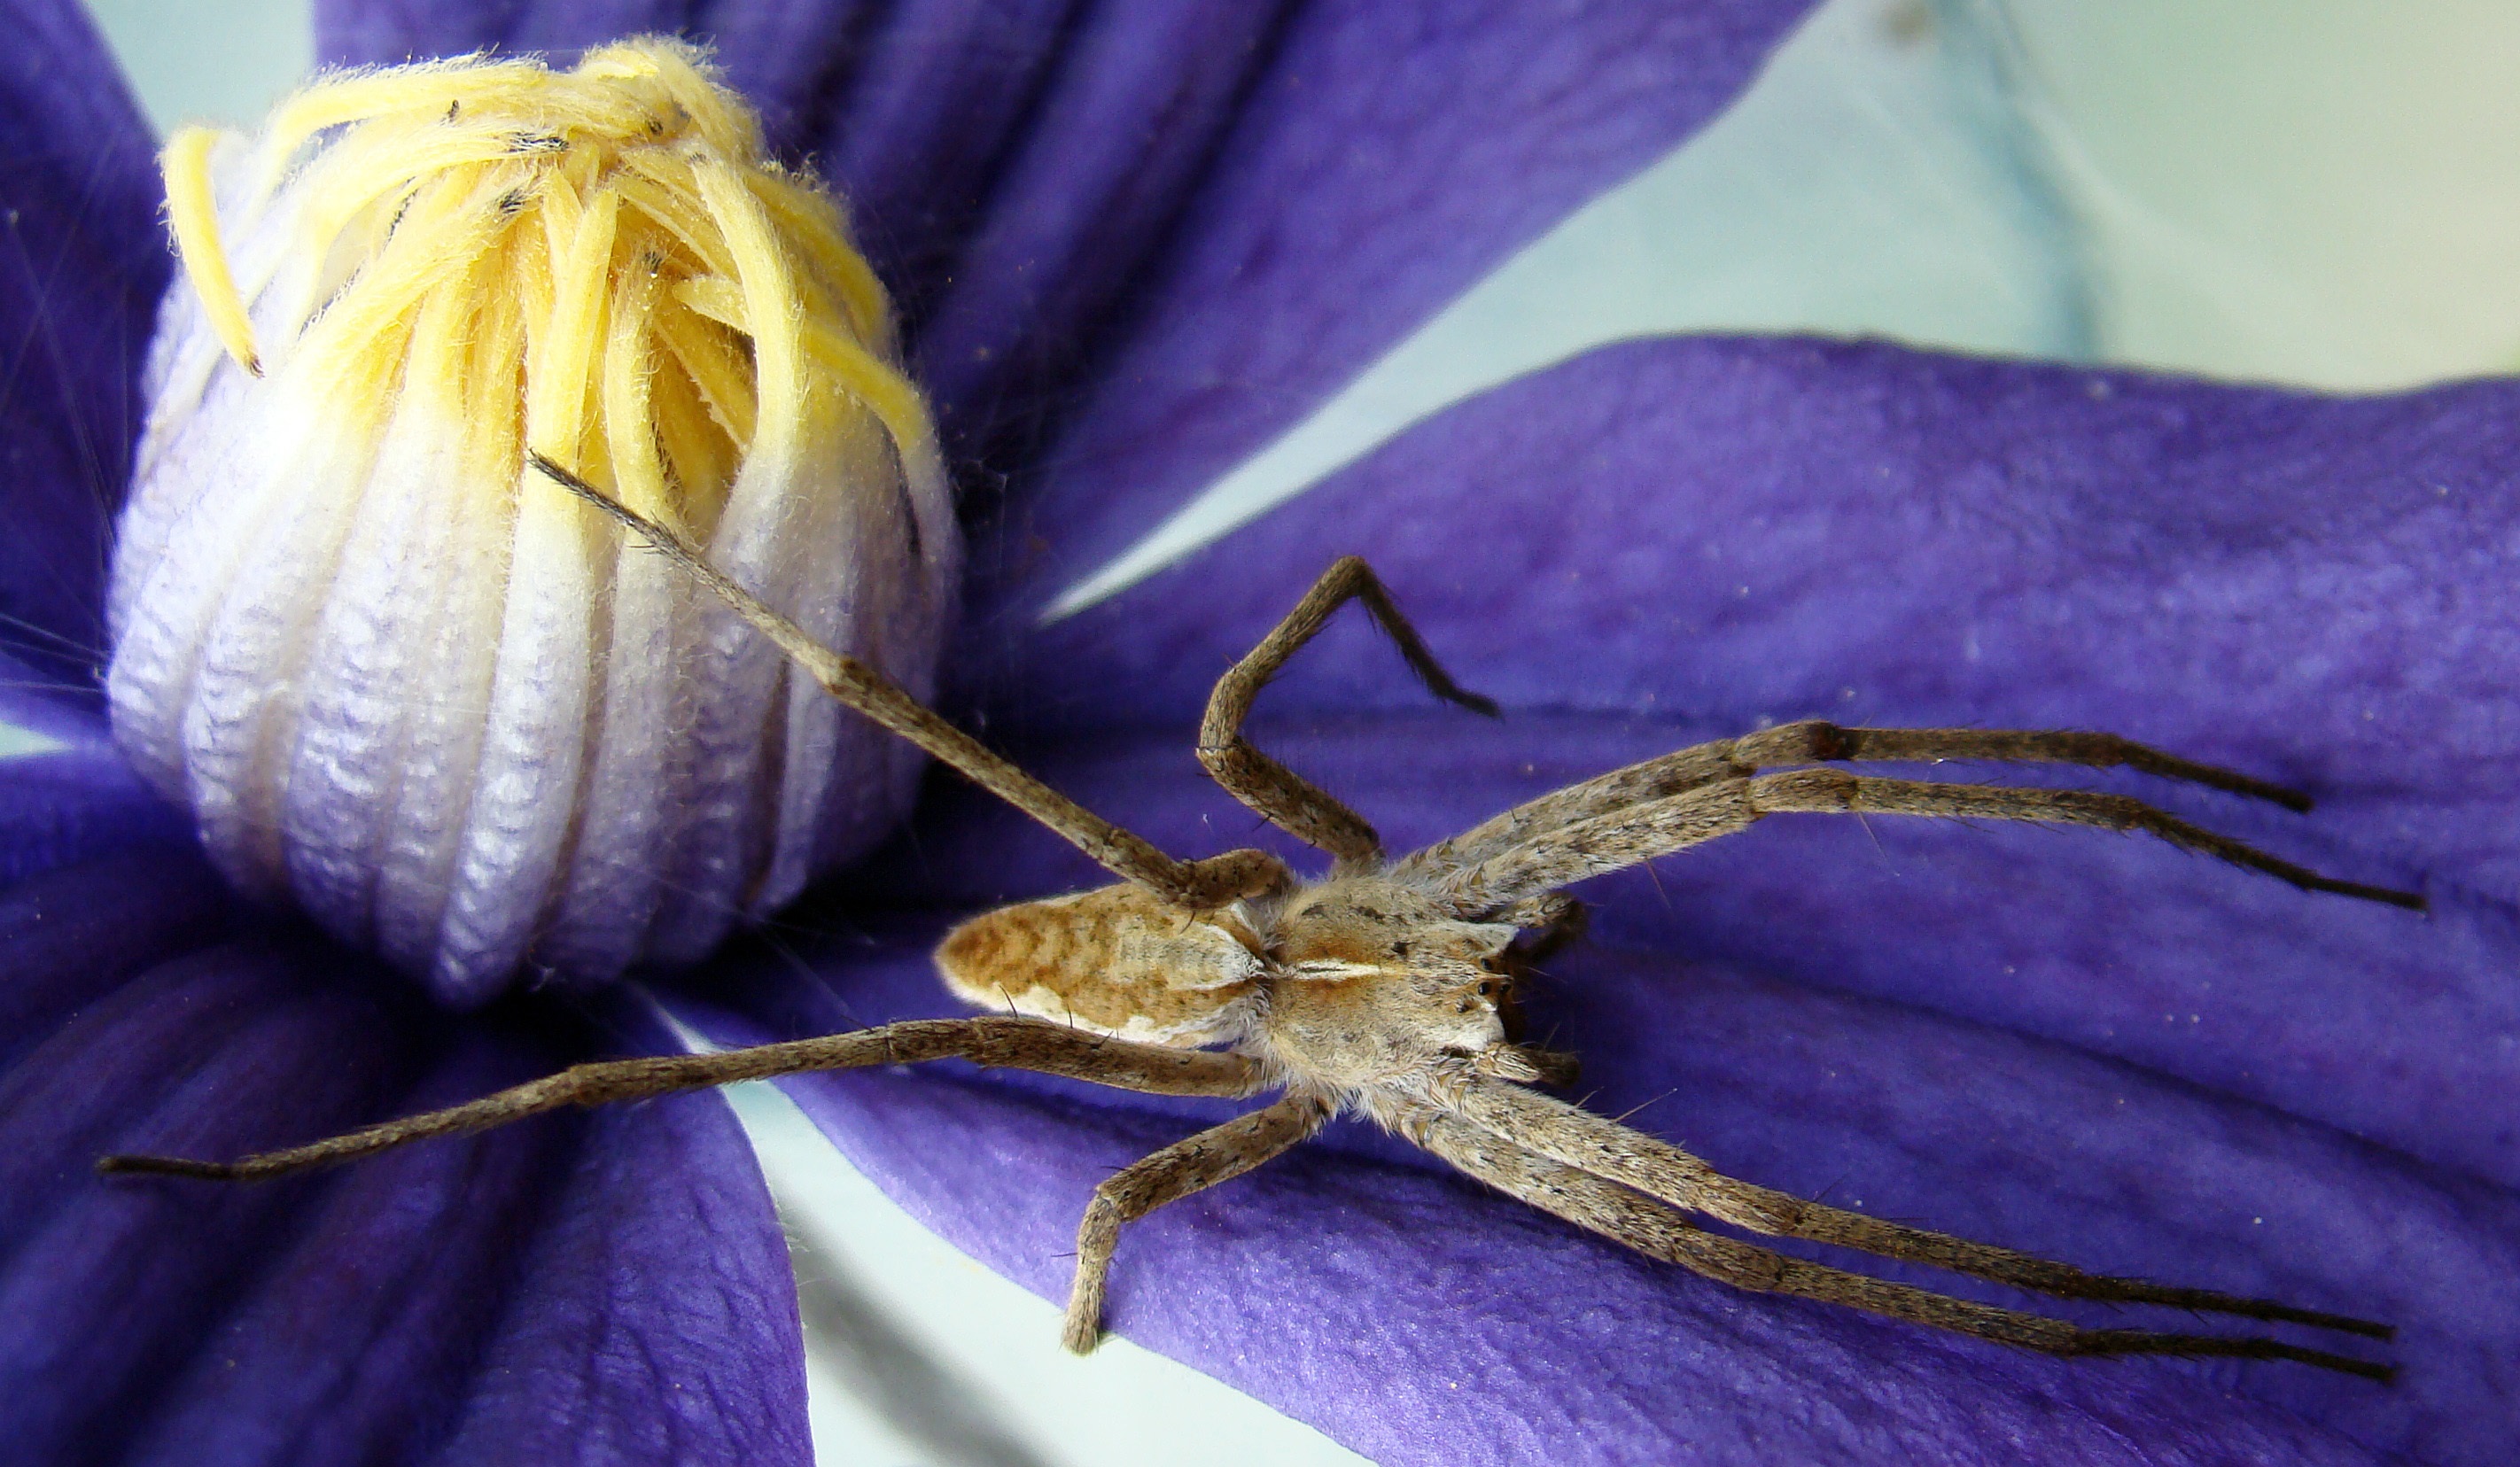
plant, leaf, flower, purple, petal, insect, moth, invertebrate, close up, spider, arachnids, macro photography, flowering plant, plant stem, rovspindel pisaura mirabilis